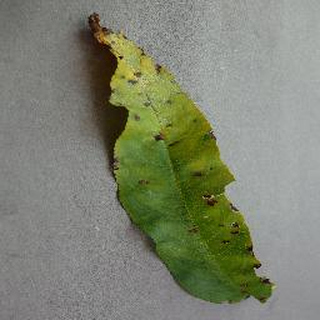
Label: peach_bacterial_spot